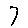
Label: 7